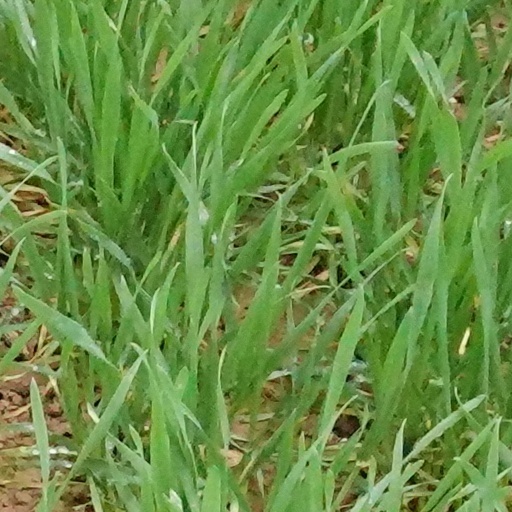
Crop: wheat